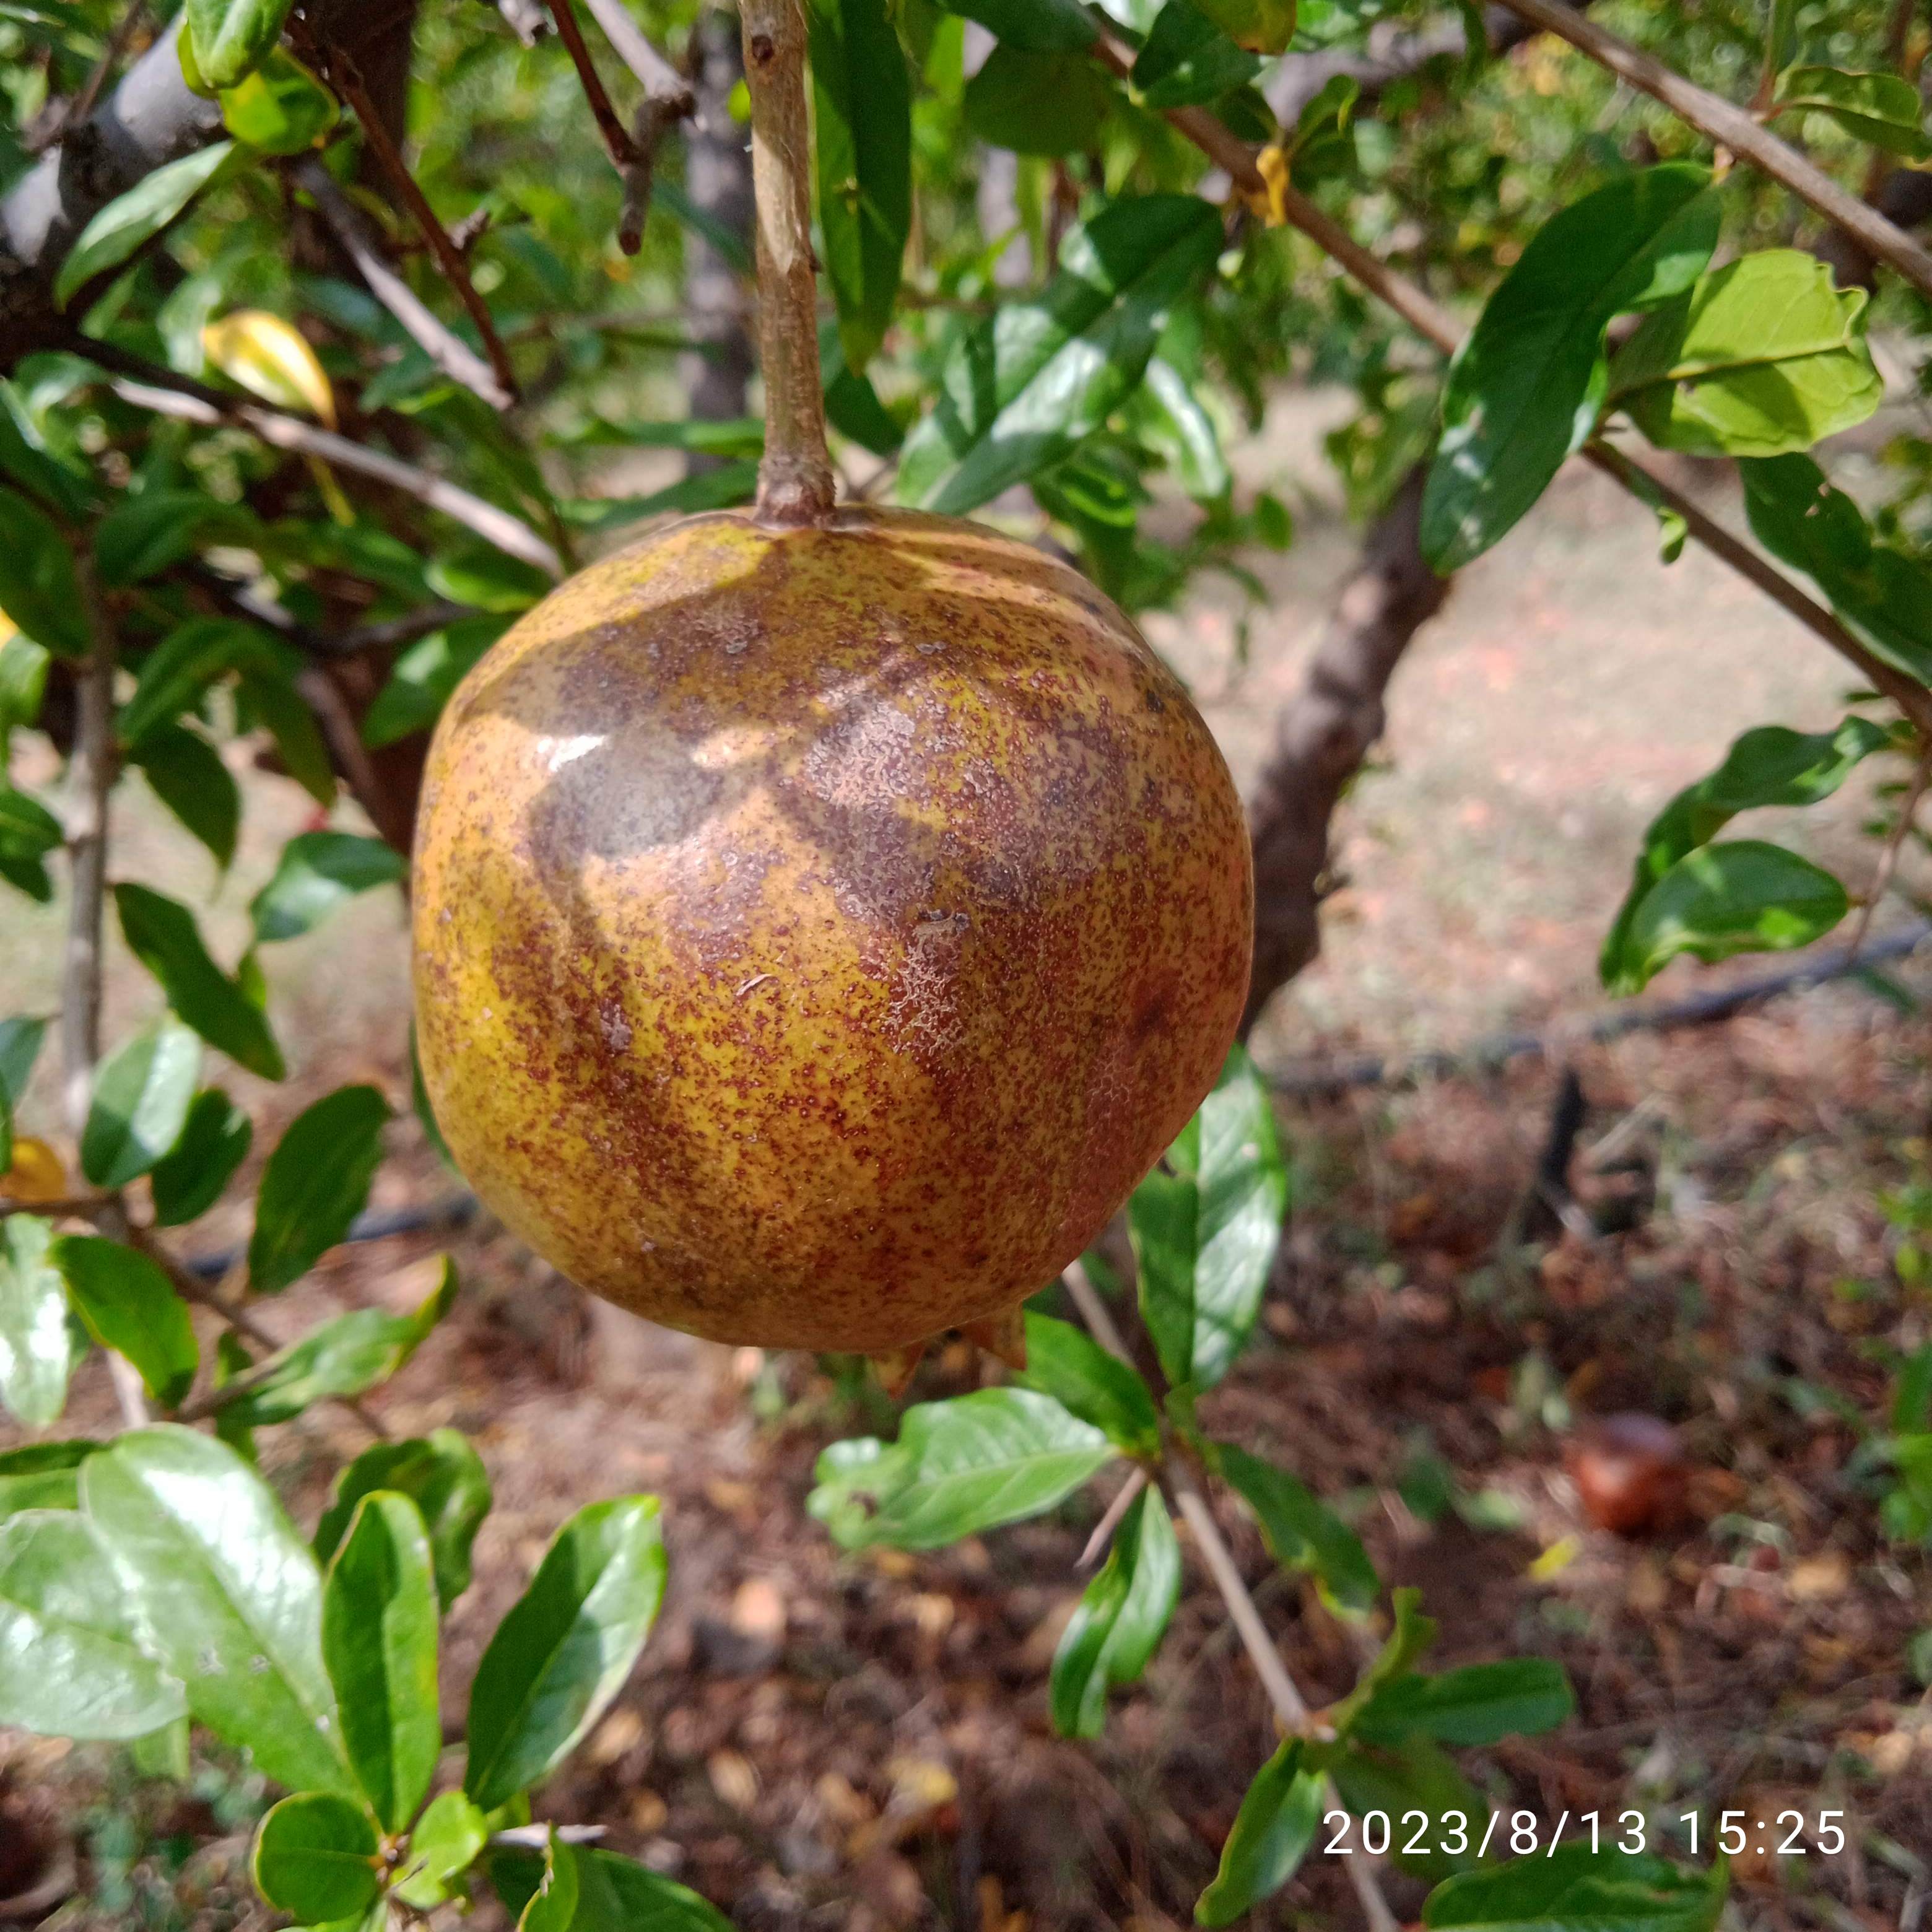
Label: Cercospora